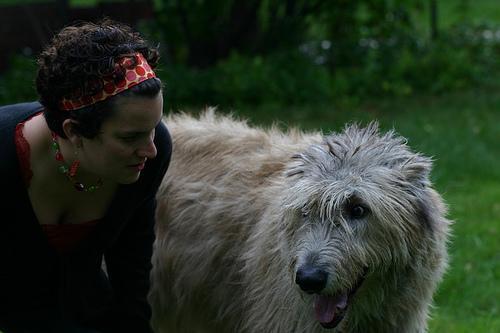
Irish_wolfhound